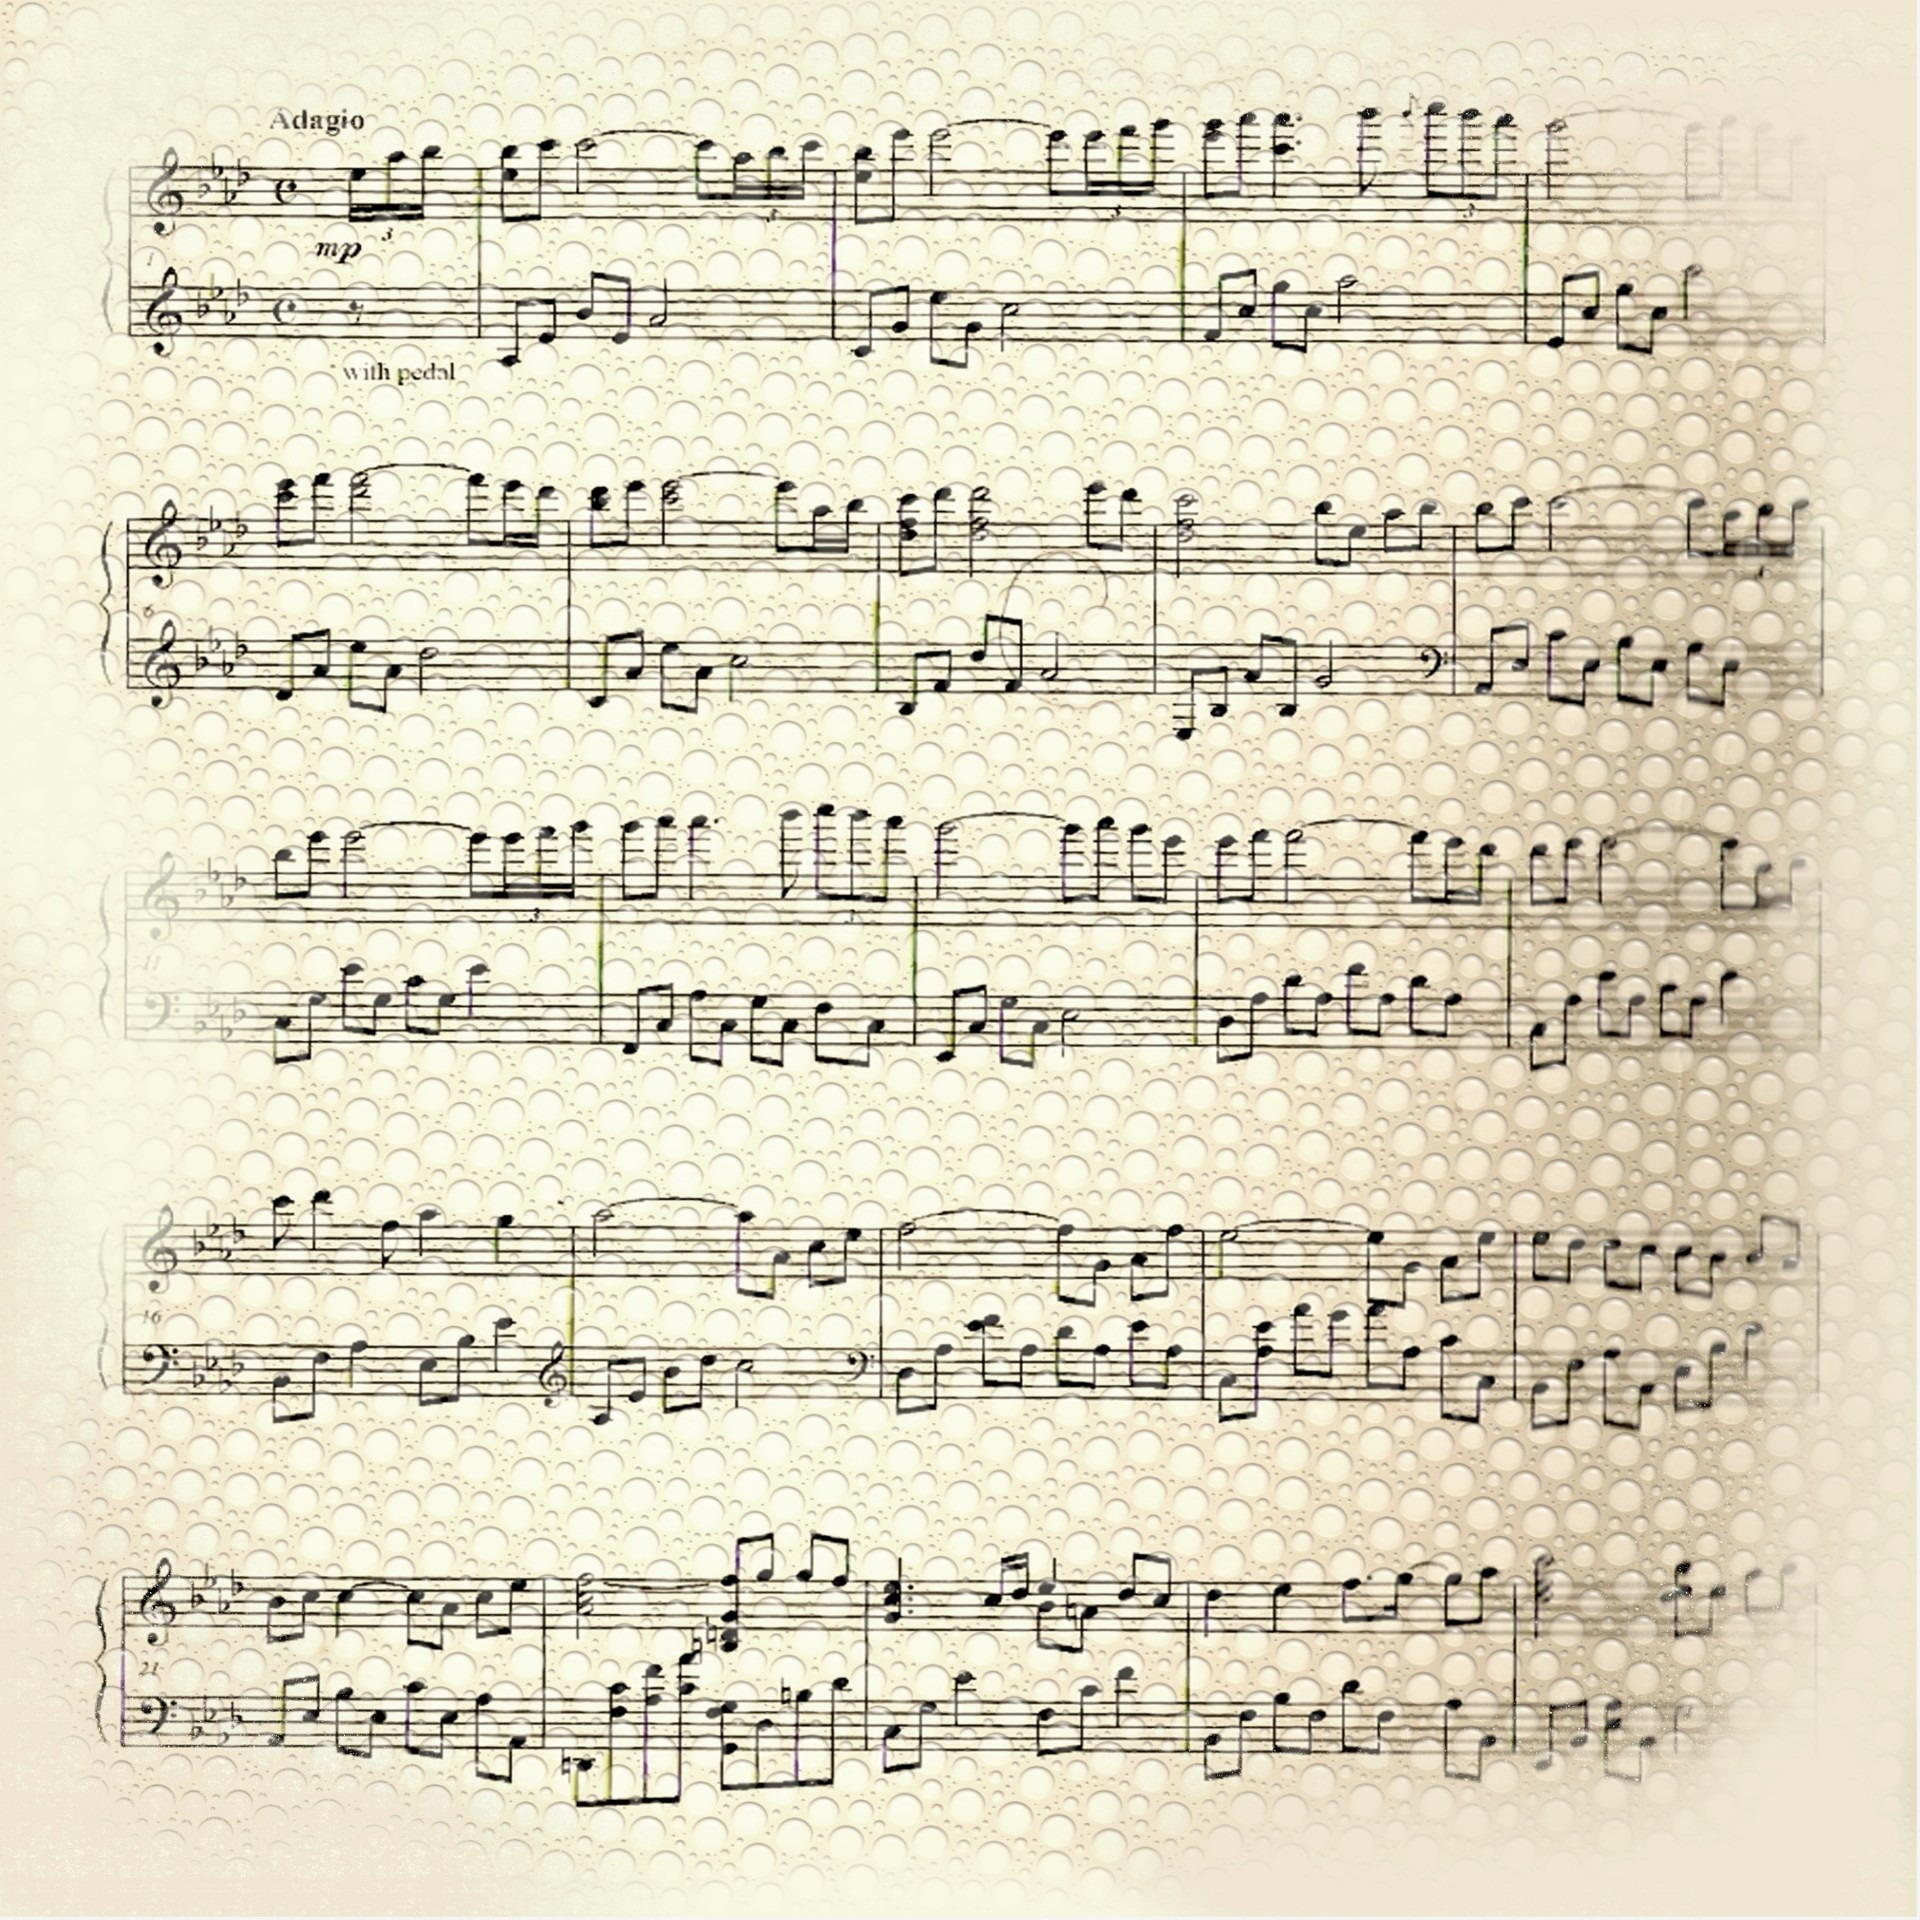
writing, creative, music, play, line, symbol, artistic, paper, note, sheet music, background, sketch, drawing, design, text, musical, handwriting, sound, document, melody, tune